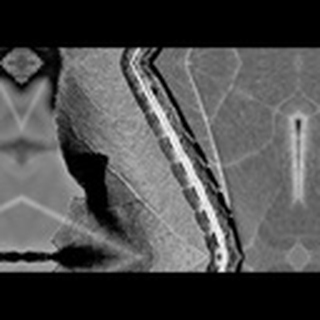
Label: cotton_army_worm